Minbar of the Ibrahimi Mosque

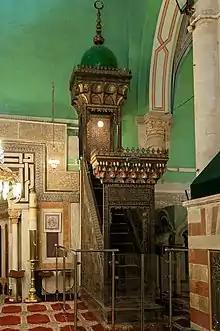
The minbar in the mosque

The minbar of the Ibrahimi Mosque is an 11th-century minbar (mosque pulpit) in the Ibrahimi Mosque (Cave of the Patriarchs) in Hebron, West Bank. The minbar was commissioned by the Fatimid vizier Badr al-Jamali in 1091 for the Shrine of Husayn's Head in Ascalon (present-day Ashkelon) but was moved to its current location by Salah ad-Din (Saladin) in 1191.